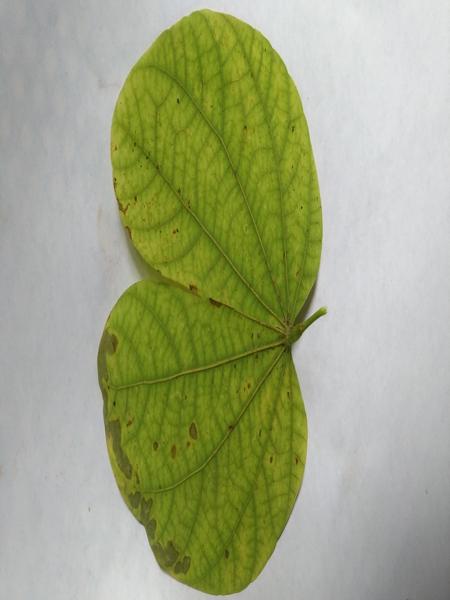
Plant: Kambajala